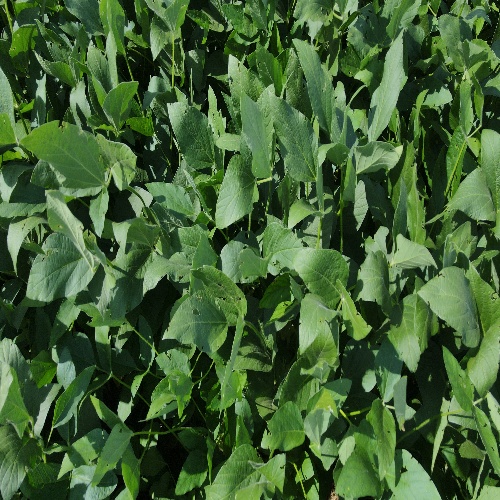
Label: Caterpillar